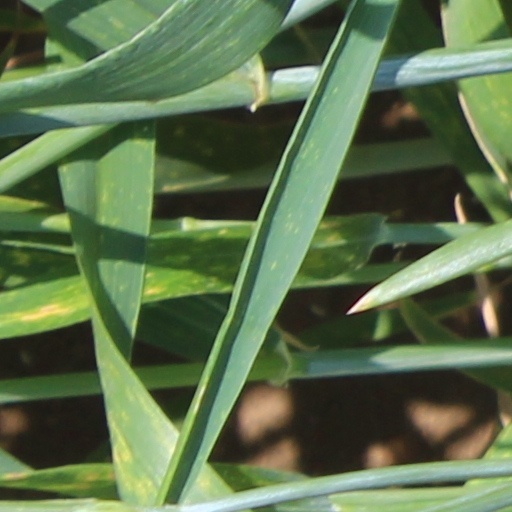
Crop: wheat